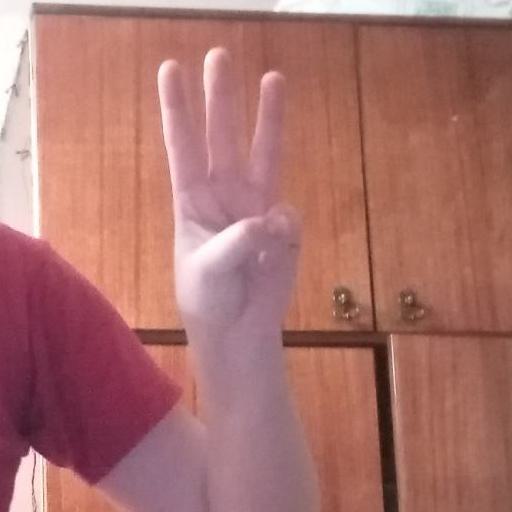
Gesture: three